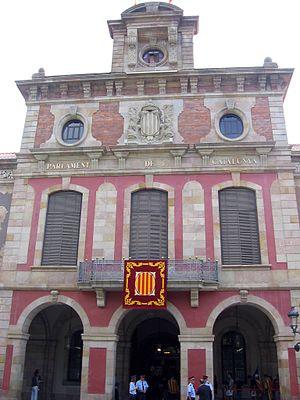
Le parc de la Ciutadella est un parc situé dans le centre de Barcelone. Il fut construit sur les terrains laissés par une citadelle détruite en 1868 et qui lui donnent son nom pour l'Exposition universelle de 1888.